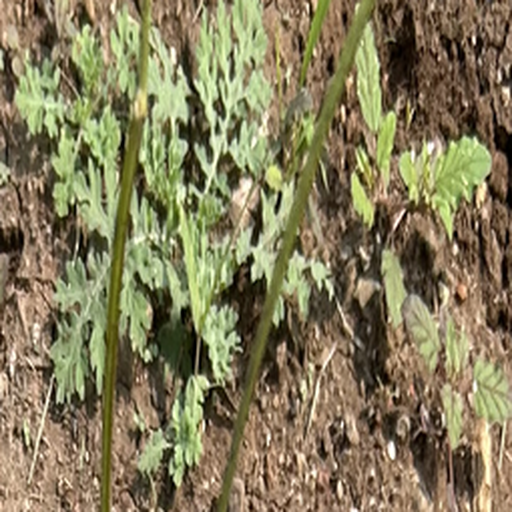
Weed species: Gajar_gavat_(Parthenium hysterophorus)